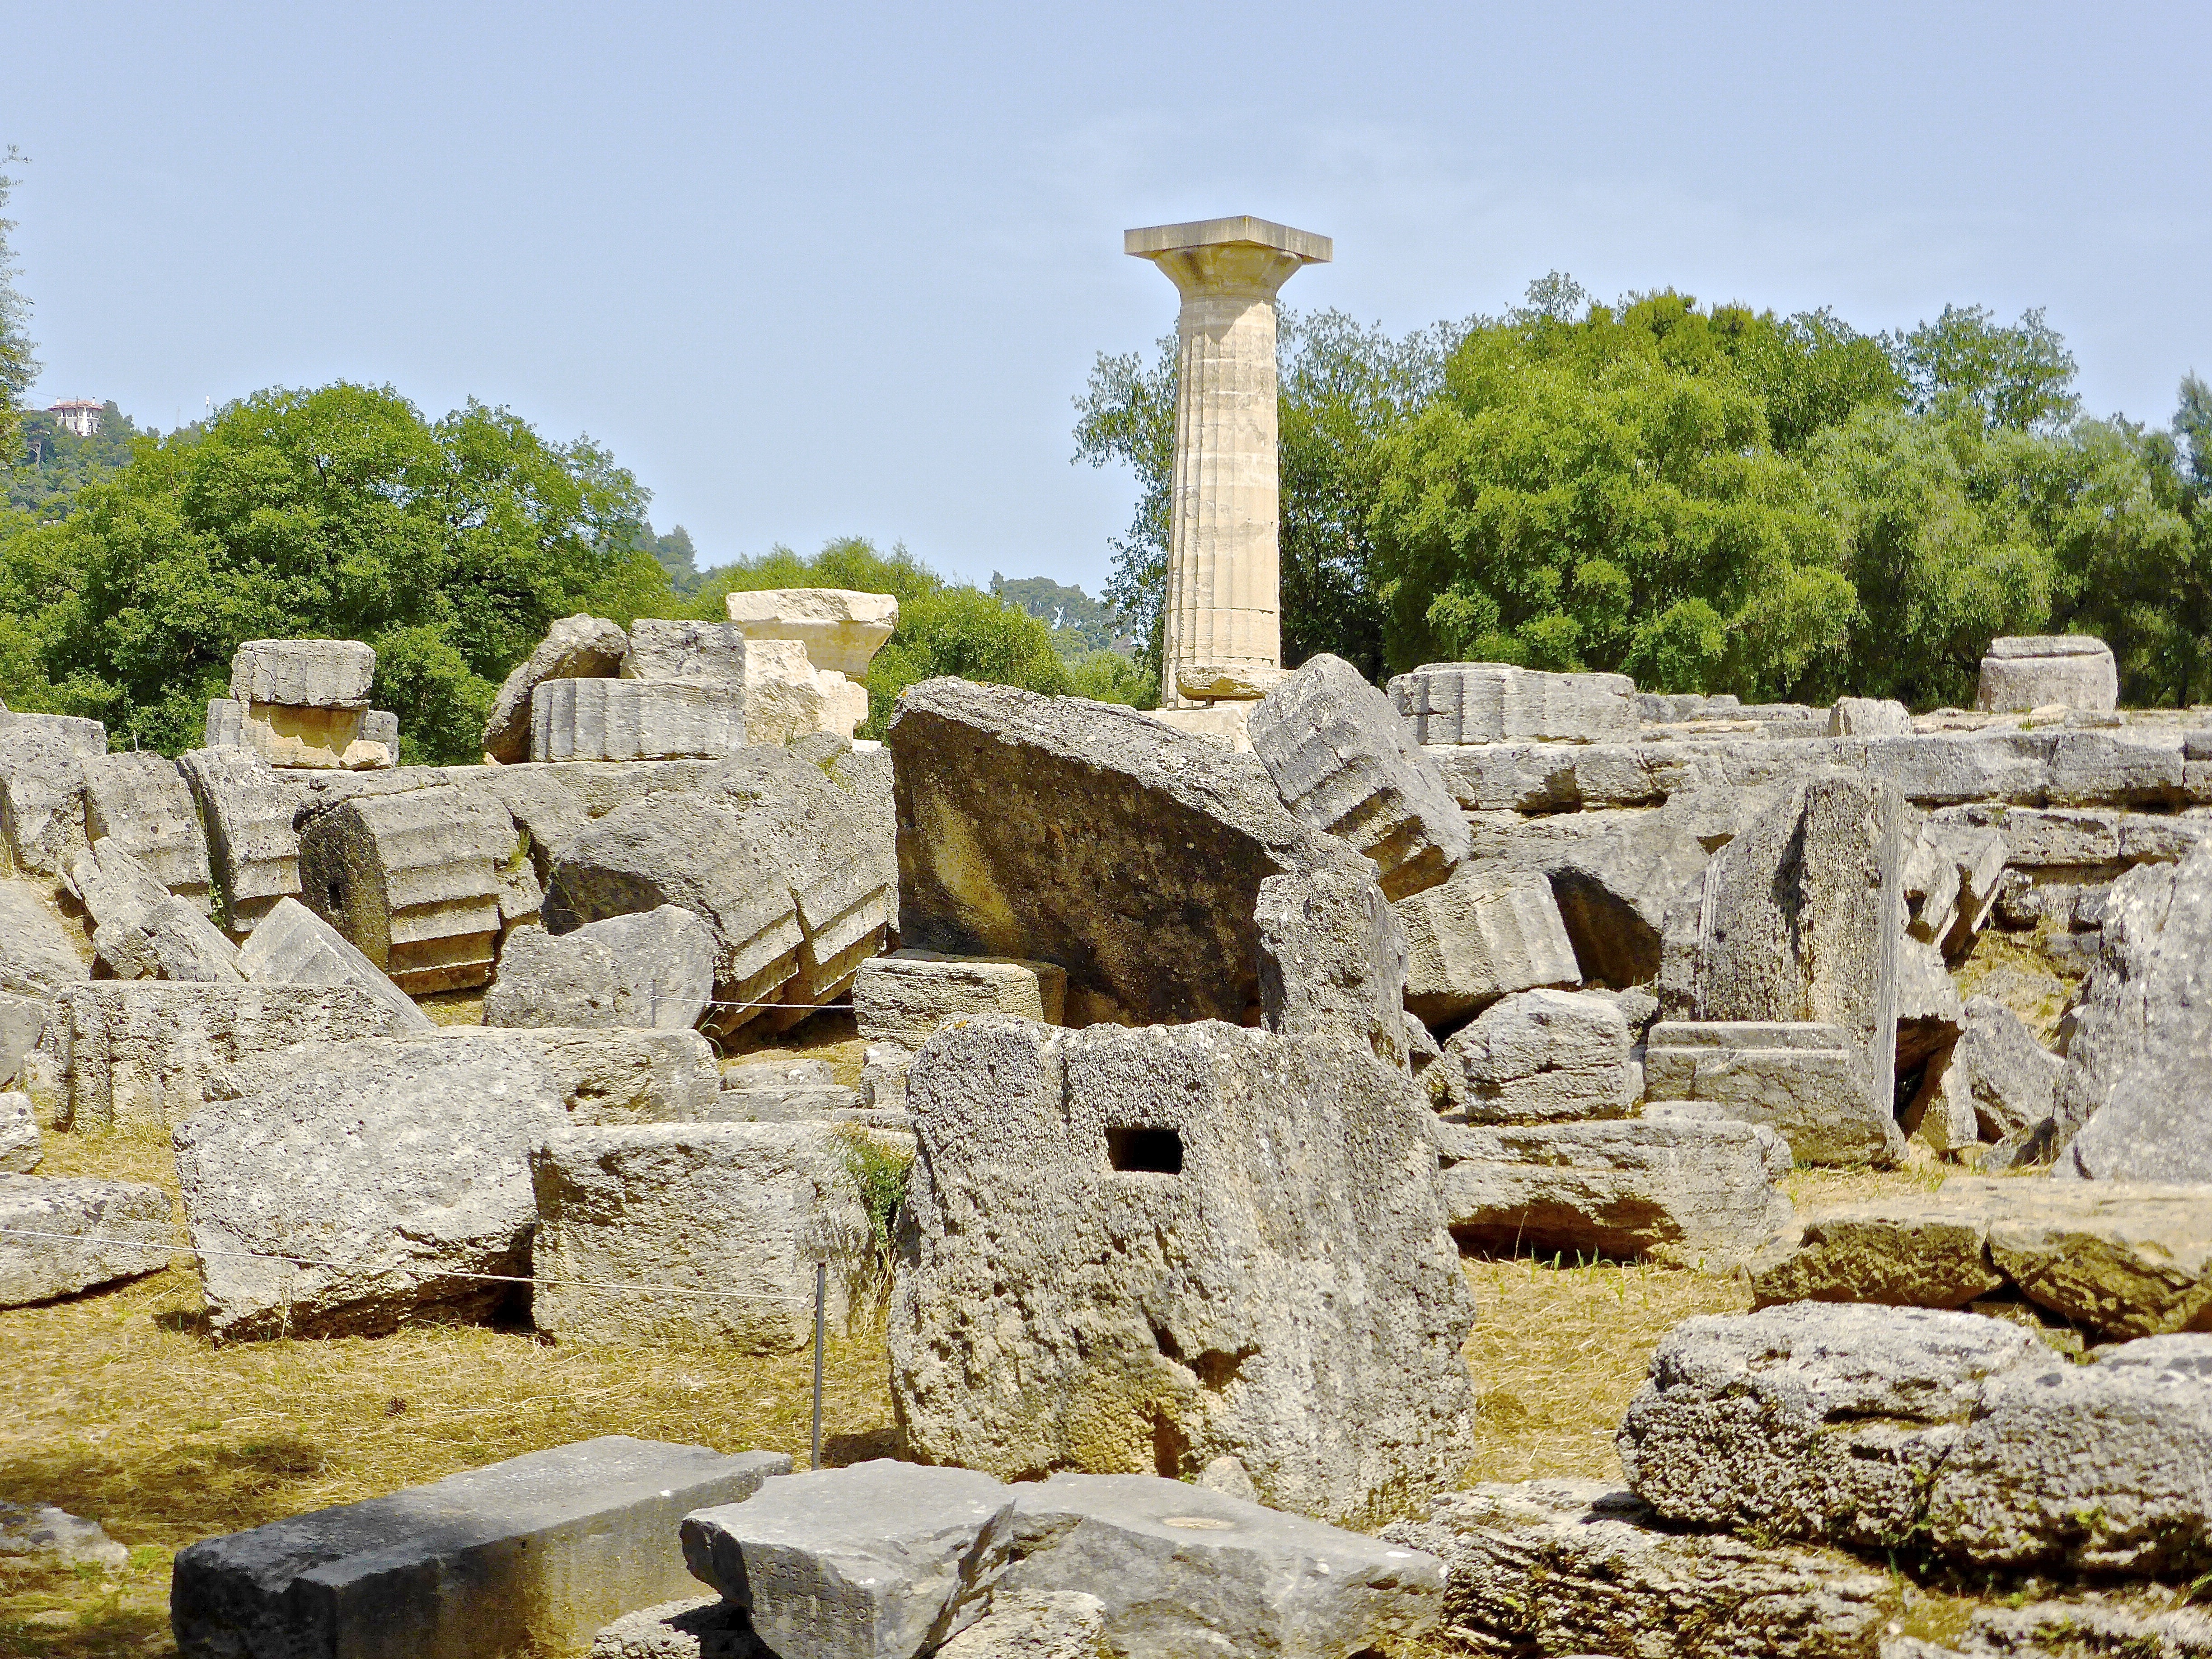
rock, antique, building, wall, stone, monument, column, ancient, stone wall, fortification, temple, ruins, greece, roman, history, olympia, archaeological site, megalith, historic site, ancient history, maya civilization